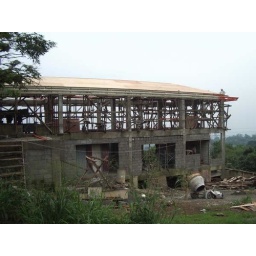
My house on the hill in Antipolo.